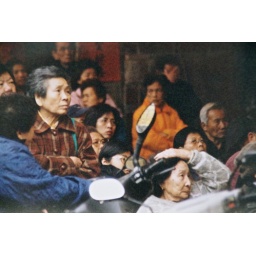
watching a street theater in taipei